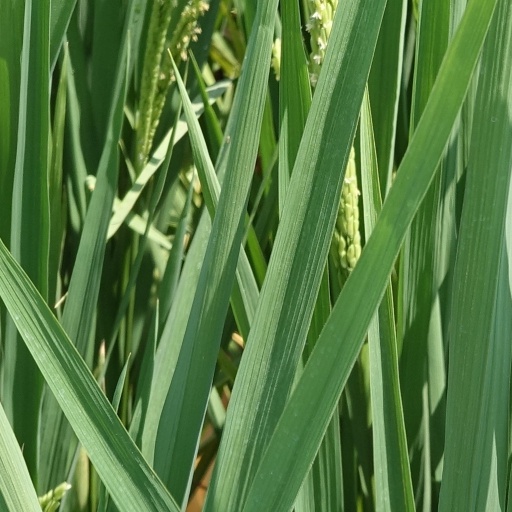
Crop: rice